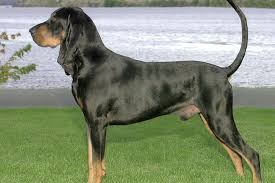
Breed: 225-n000062-black_and_tan_coonhound